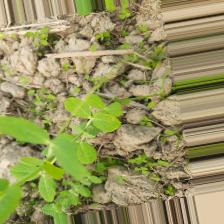
Label: Powdery Mildew